List of Green Bay Packers team records

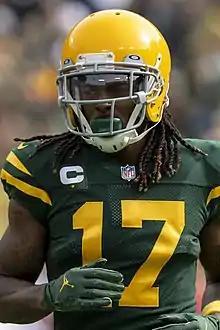
Portrait photo of Adams in uniform

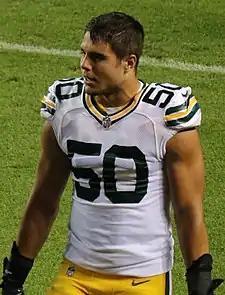
Portrait photo of Martinez in uniform

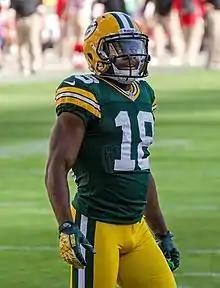
Cobb standing in uniform on a field

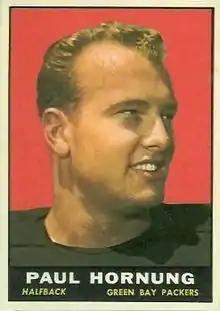
Hornung's Topps playing card

"All statistics are accurate through the end of the 2024 NFL season."